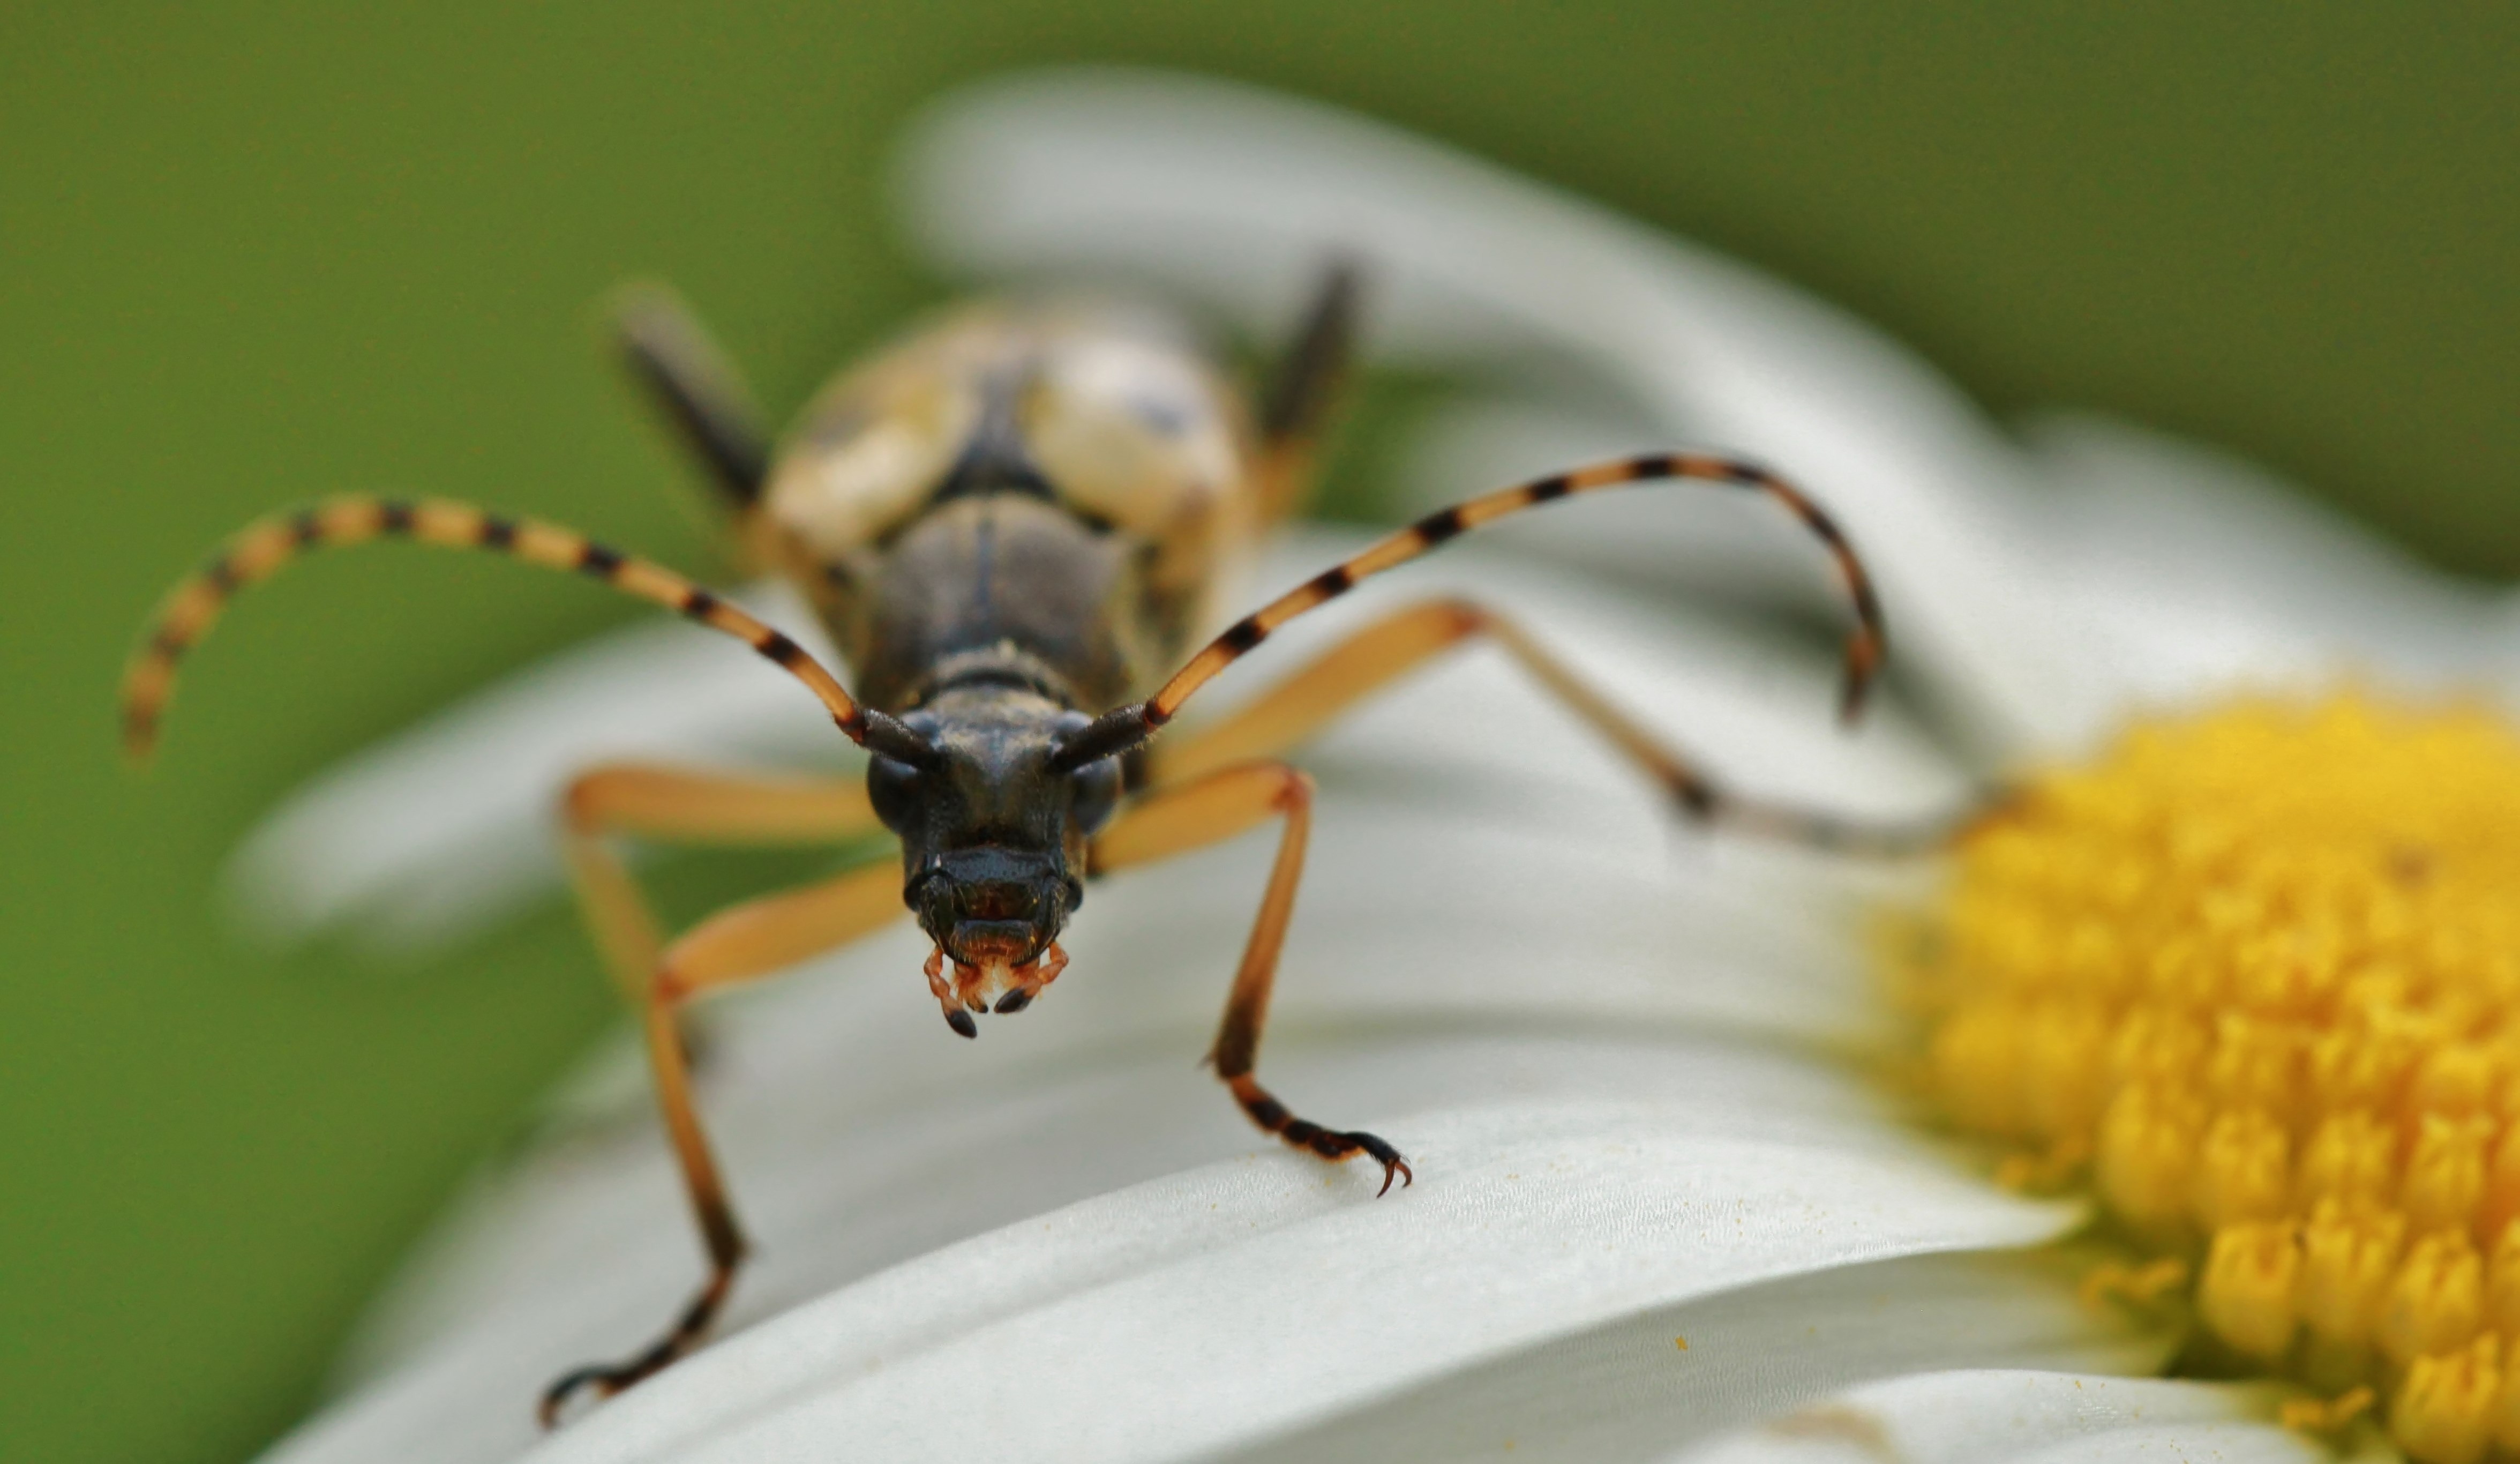
blossom, photography, leaf, flower, bloom, animal, fly, summer, spring, insect, macro, fauna, invertebrate, close up, crawl, animals, asteraceae, bee, hornet, wasp, pest, beetle, animal world, nectar, marguerite, composites, macro photography, arthropod, insect macro, probe, honey bee, leucanthemum, membrane winged insect, beetle macro